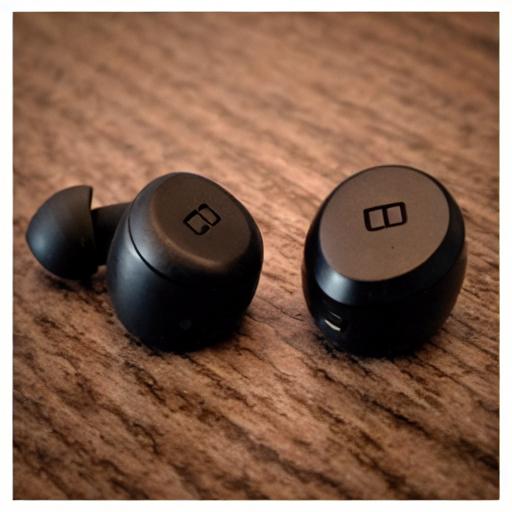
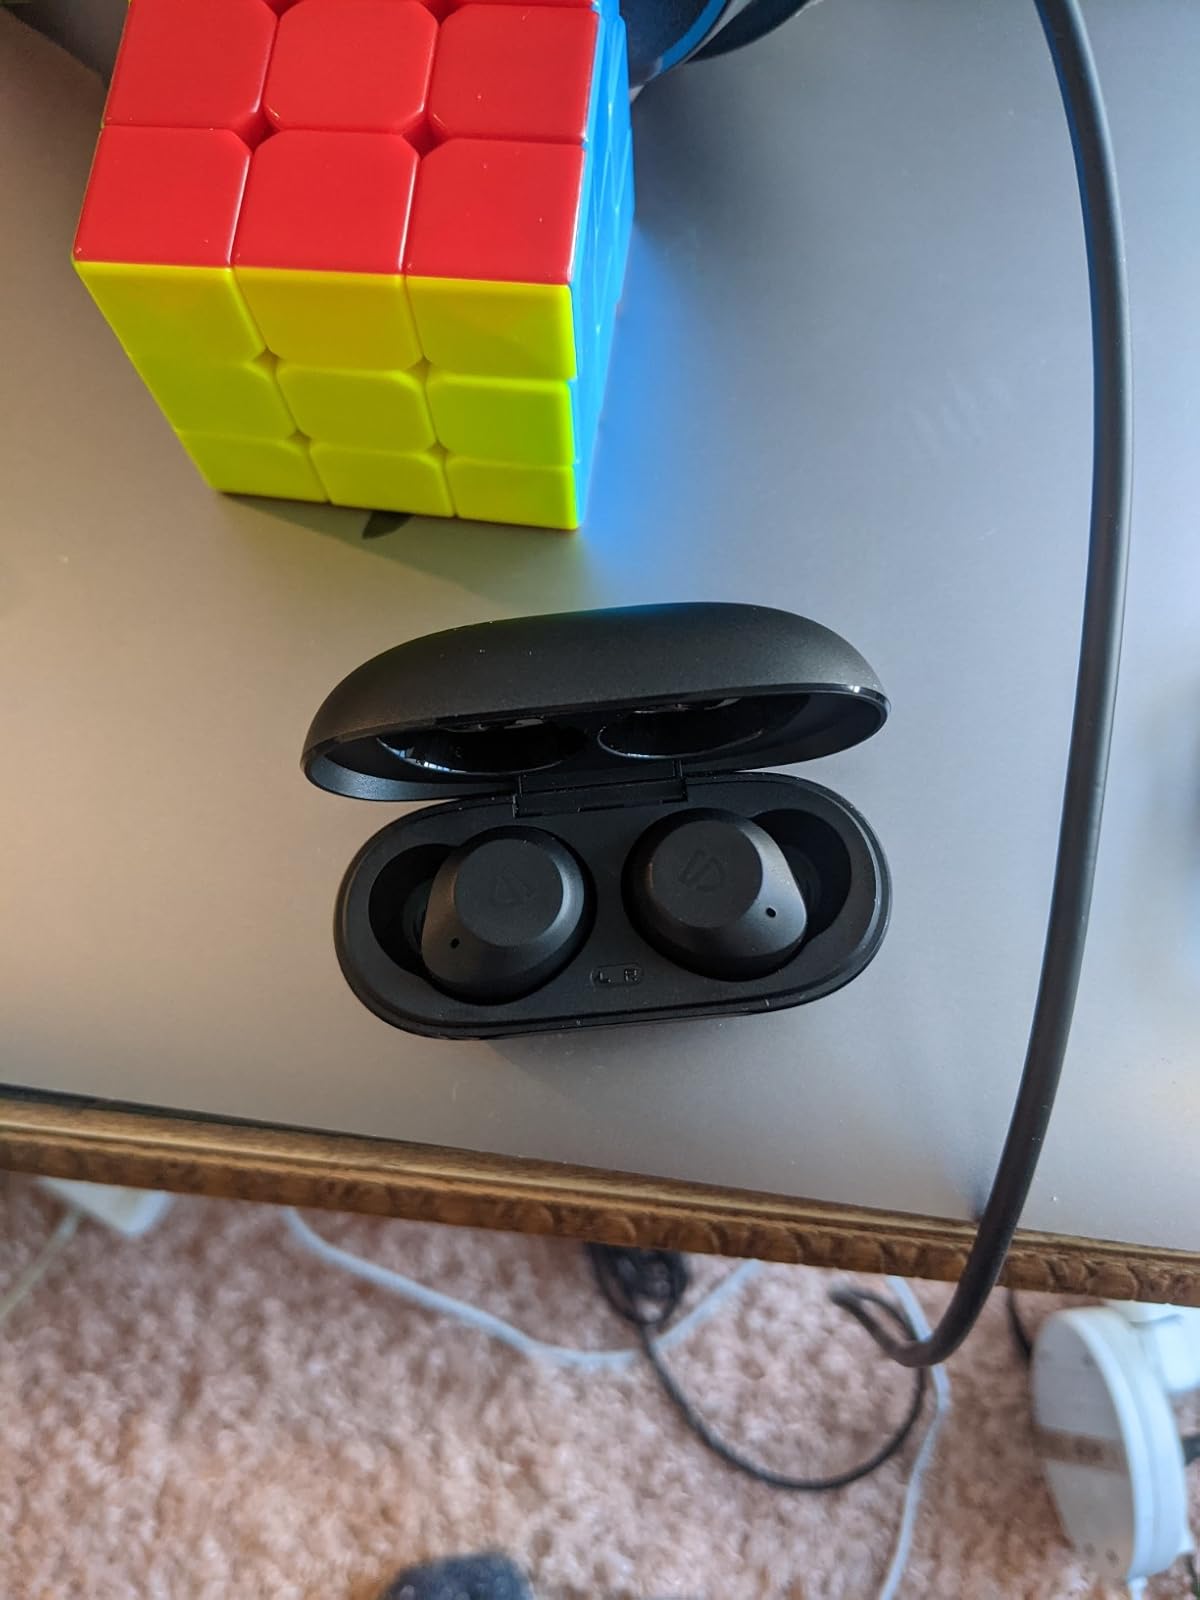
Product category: earbuds
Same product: no